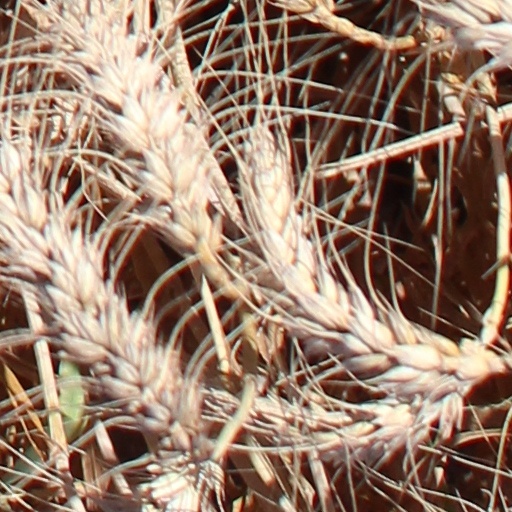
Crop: wheat